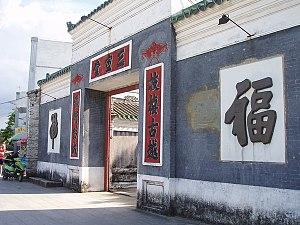
Le district de Qinnan est une subdivision administrative de la région autonome du Guangxi en Chine. Il est placé sous la juridiction de la ville-préfecture de Qinzhou.La population du district était de 613 000 habitants en 2010.